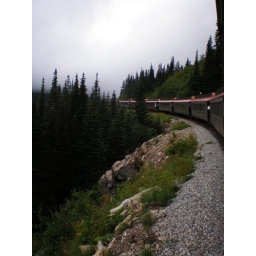
After getting off the cruise ship in Skagway we boarded an old-timey train to the Yukon Territory.  August 10, 2010